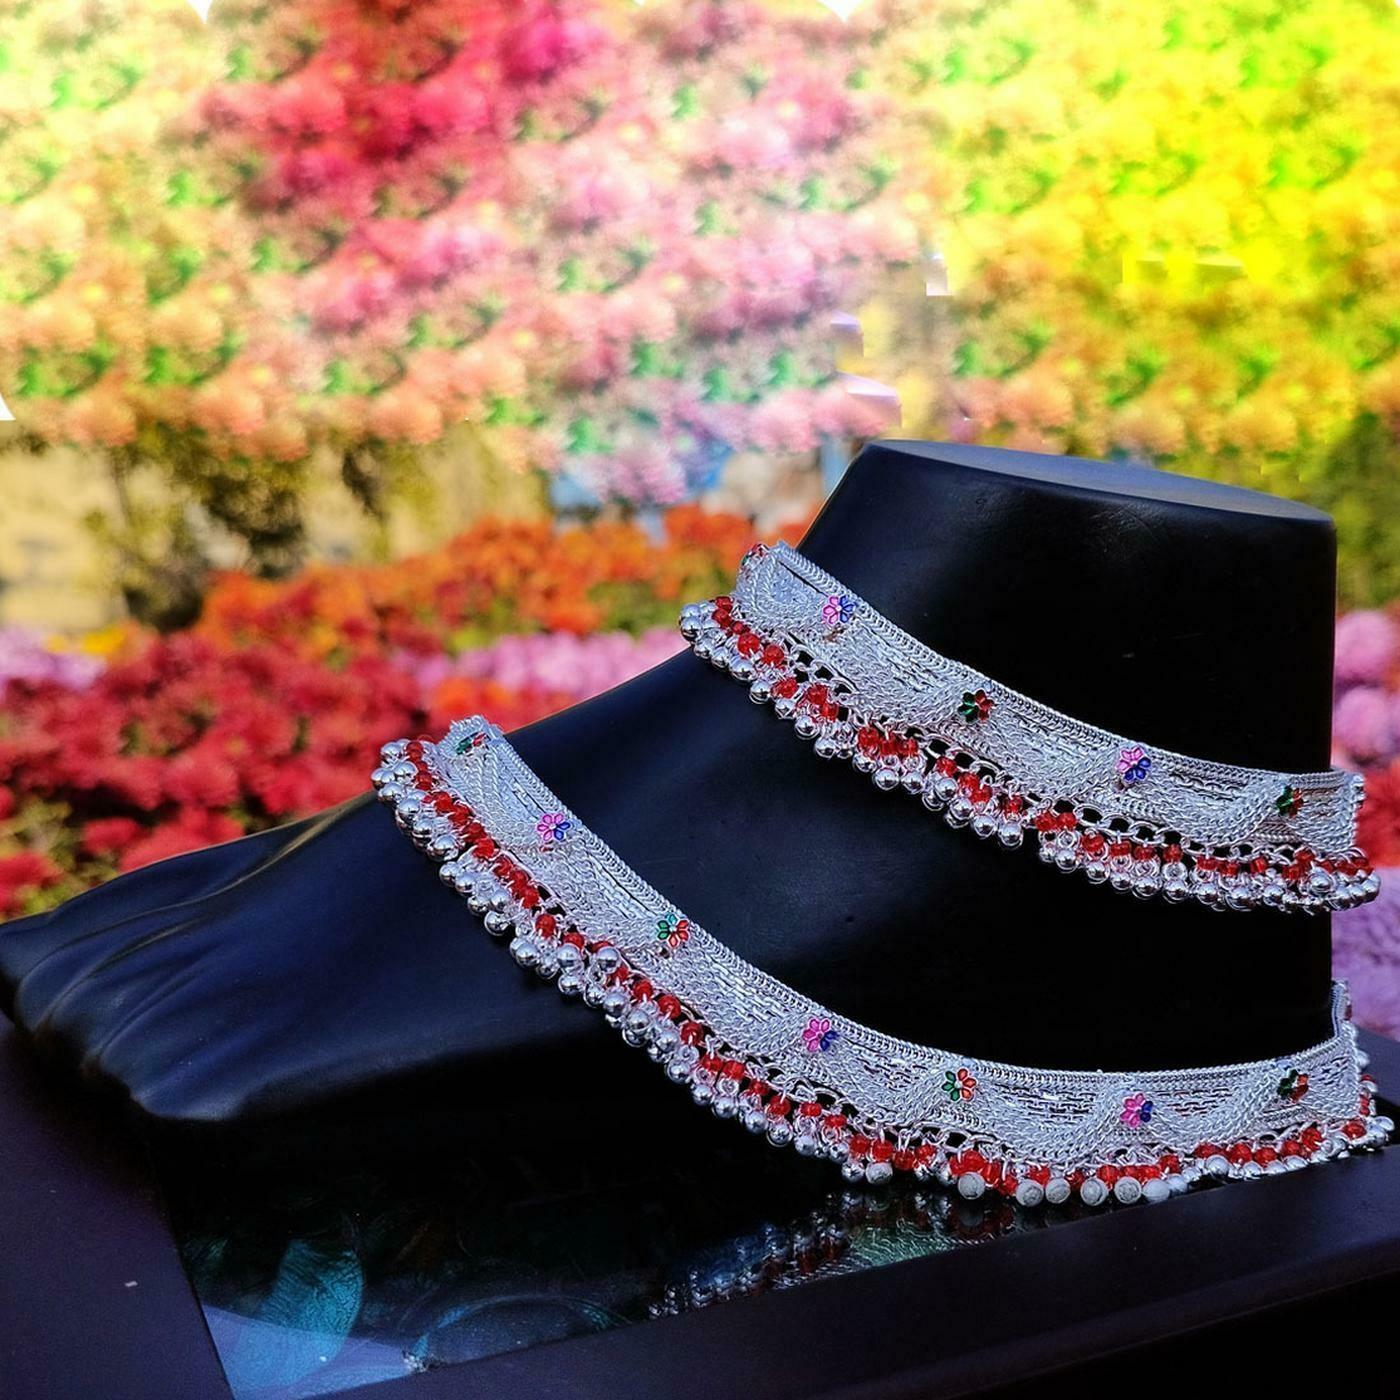
BR Ornaments Premium Wonderful Silver Plated Payal Anklet For Girls & Women Alloy Anklet (Pack of 2)
Type: Anklet
Brand: BR Ornaments
Price: Rs. 369
 This piece is dainty and delicate bracelet, but will make you feel so sexy when you wear this anklet! effortless, yet adds lots of sparkles and perfect for foot everyday. makes the perfect gift for self or someone awesome.